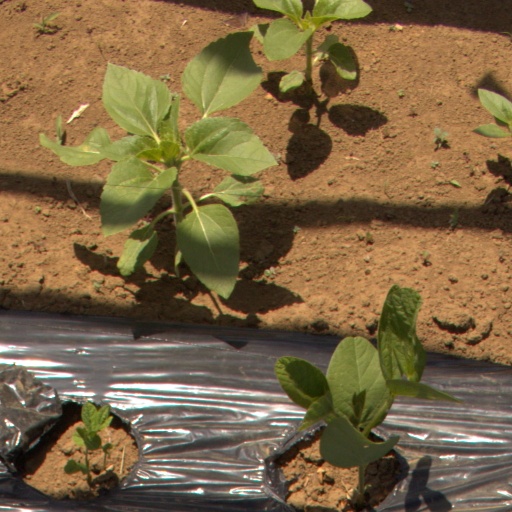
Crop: Jerusalem artichoke